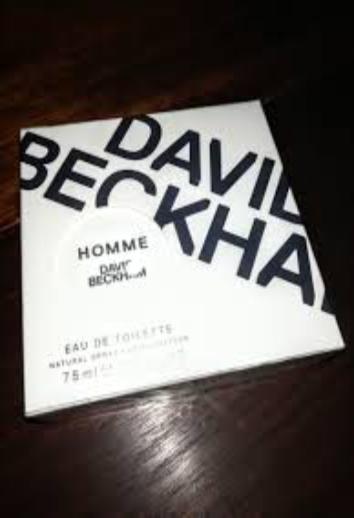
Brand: Homme by David
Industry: Necessities